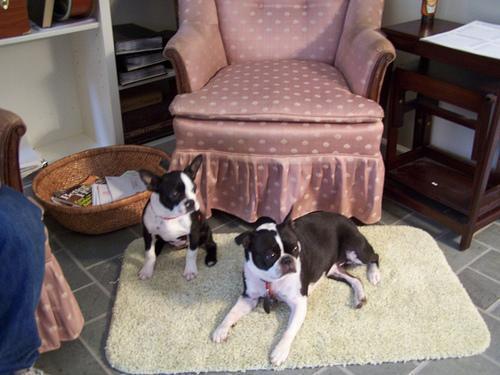
Boston_bull